The Blue Boy

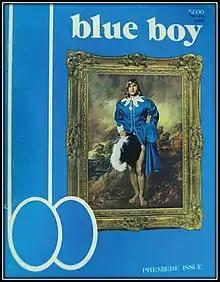
Cover Premier Issue "Blueboy Magazine", 1974

The painting was in Buttall's possession until he filed for bankruptcy in 1796. It was first bought by the politician John Nesbitt and then, in 1802, by the portrait painter John Hoppner. In about 1809, "The Blue Boy" entered the collection of the Earl Grosvenor and remained with his descendants until its sale by the second Duke of Westminster to the California railroad magnate Henry Edward Huntington in 1921. Before its departure to California in 1922, "The Blue Boy" was briefly put on display at the National Gallery in London, where it was seen by 90,000 people. The British recognized the loss of Gainsborough's painting in several notable ways including its appearance on stage towards the end of the "Mayfair and Montmartre" variety show at the New Oxford Theatre in spring 1922. Framed on stage, dressed as the boy in the painting, and flanked by cowboys and Indians, the celebrity Nellie Taylor sang Cole Porter's "The Blue Boy Blues".